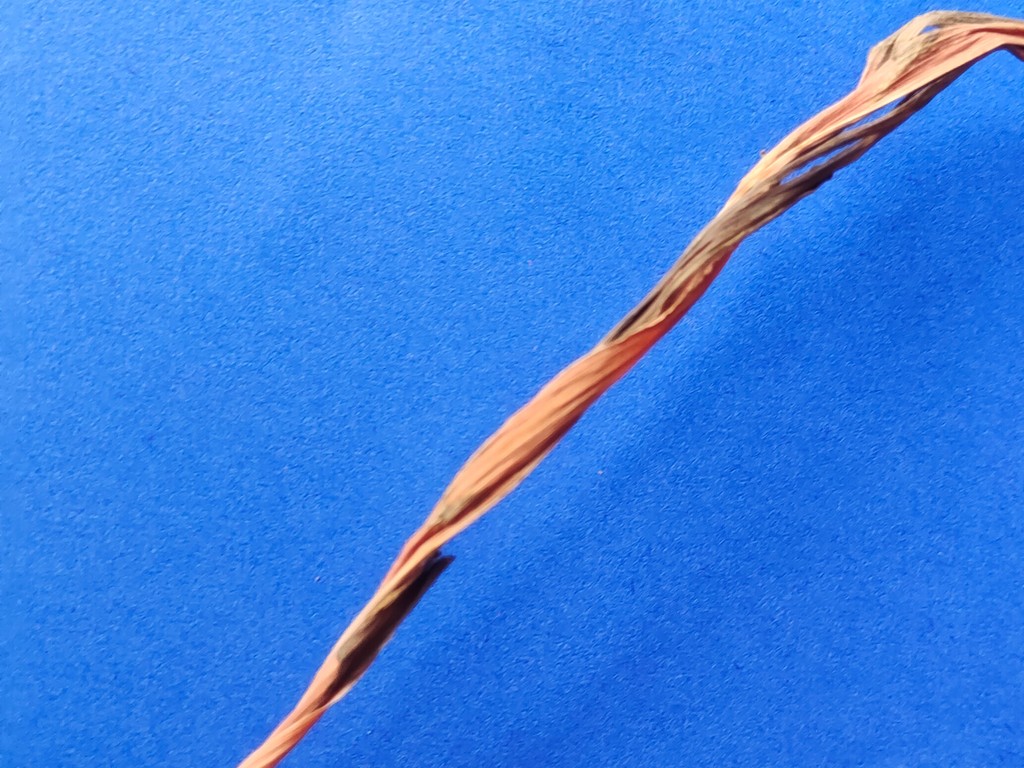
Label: Dried